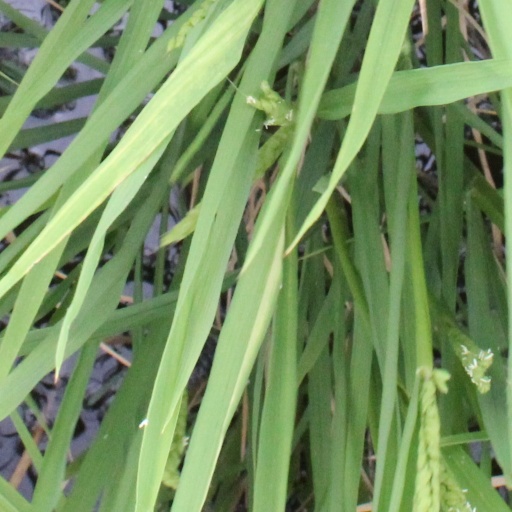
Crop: rice